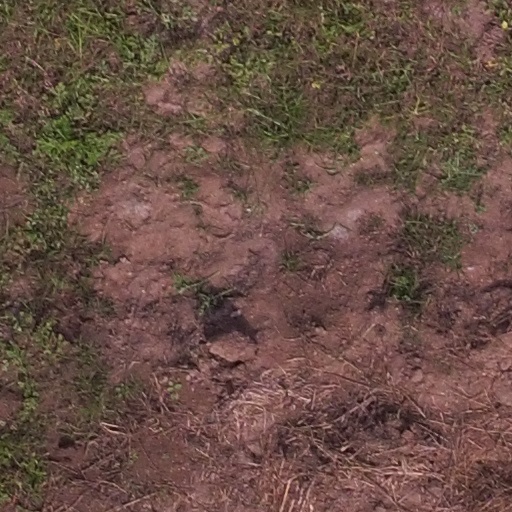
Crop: maize; corn